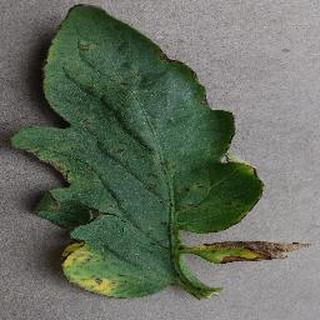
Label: tomato_bacterial_spot